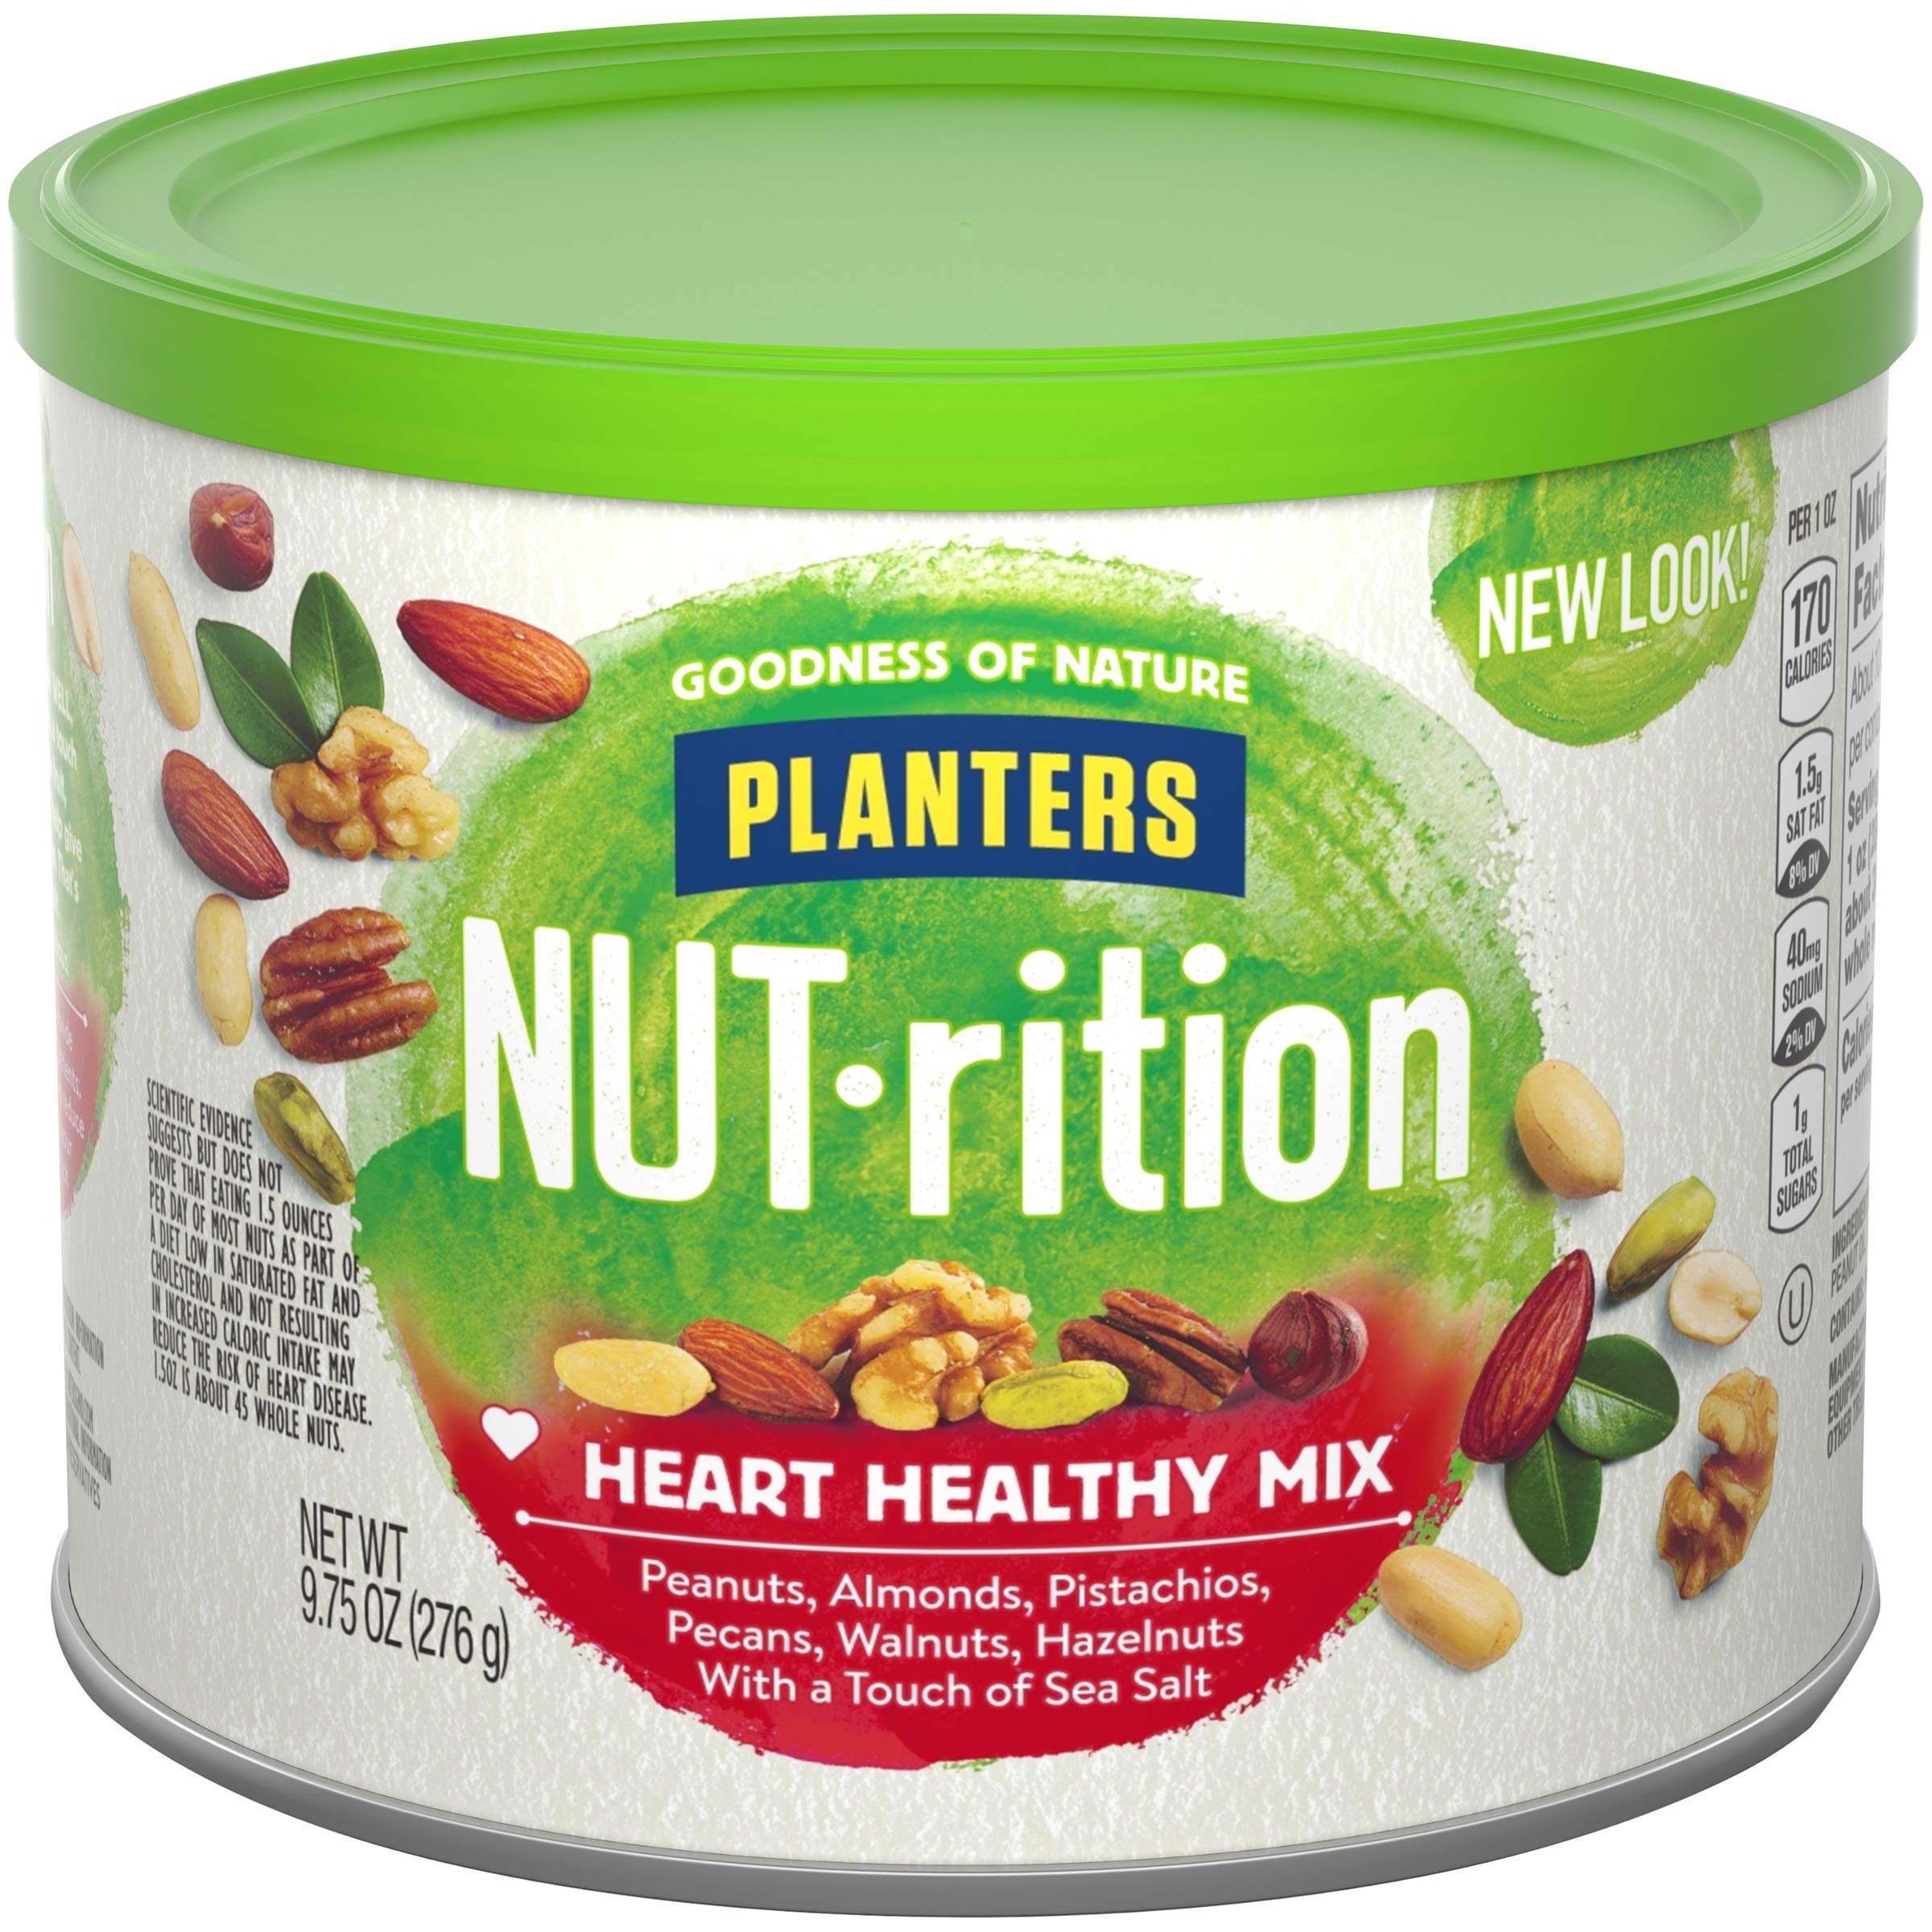
Item Name: Planters NUT-rition Heart Healthy Nut Mix with Peanuts (Almonds, Pistachios, Pecans, Walnuts, Hazelnuts & Sea Salt, 6 ct Pack, 9.75 oz Canisters)
Bullet Point 1: Six 9.75 oz canisters of PLANTERS NUT-RITION Snack Nuts Heart Healthy Mix
Bullet Point 2: Roasted peanuts with almonds, pistachios, pecans, walnuts and hazelnuts
Bullet Point 3: Low sodium mixed nuts are a good source of fiber
Bullet Point 4: 170 calories per serving
Bullet Point 5: Gluten free snack with 6 g. of protein per serving
Bullet Point 6: Great snack for those keeping Kosher
Bullet Point 7: PLANTERS NUT-RITION Snack Nuts Heart Healthy Mix enhanced with sea salt
Value: 58.5
Unit: Ounce

Price: 17.87